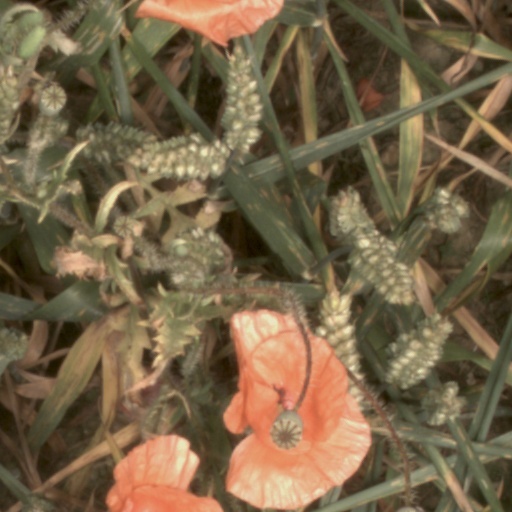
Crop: wheat